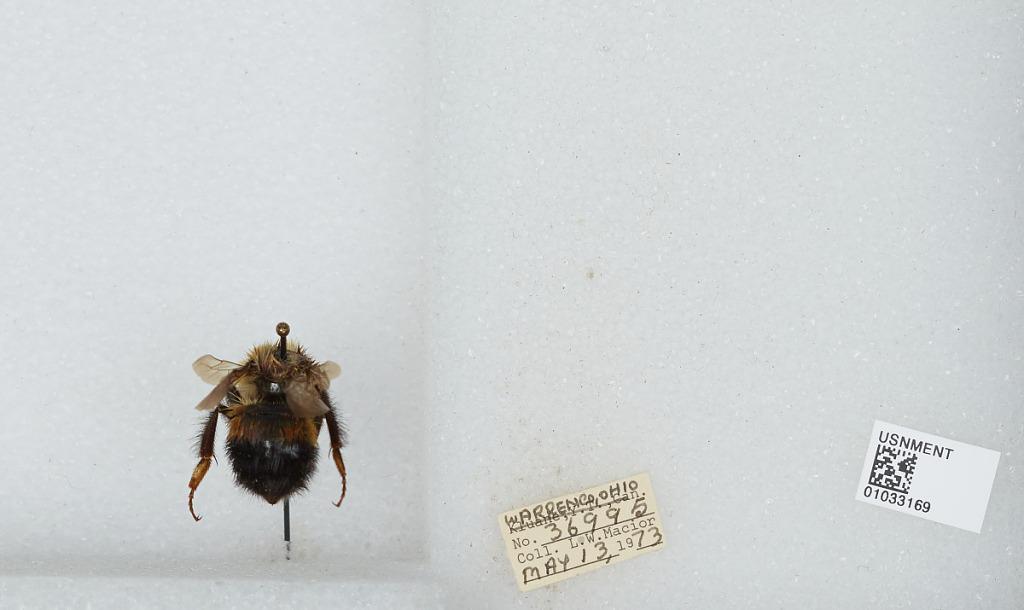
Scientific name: Bombus (Pyrobombus) vagans vagans Smith
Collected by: L. Macior
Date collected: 1973-5-13
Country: United States
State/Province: Ohio
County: Warren
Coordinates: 39.4242, -84.1856